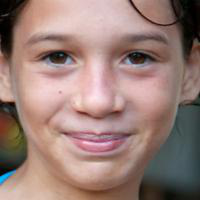
Age group: age 01-10